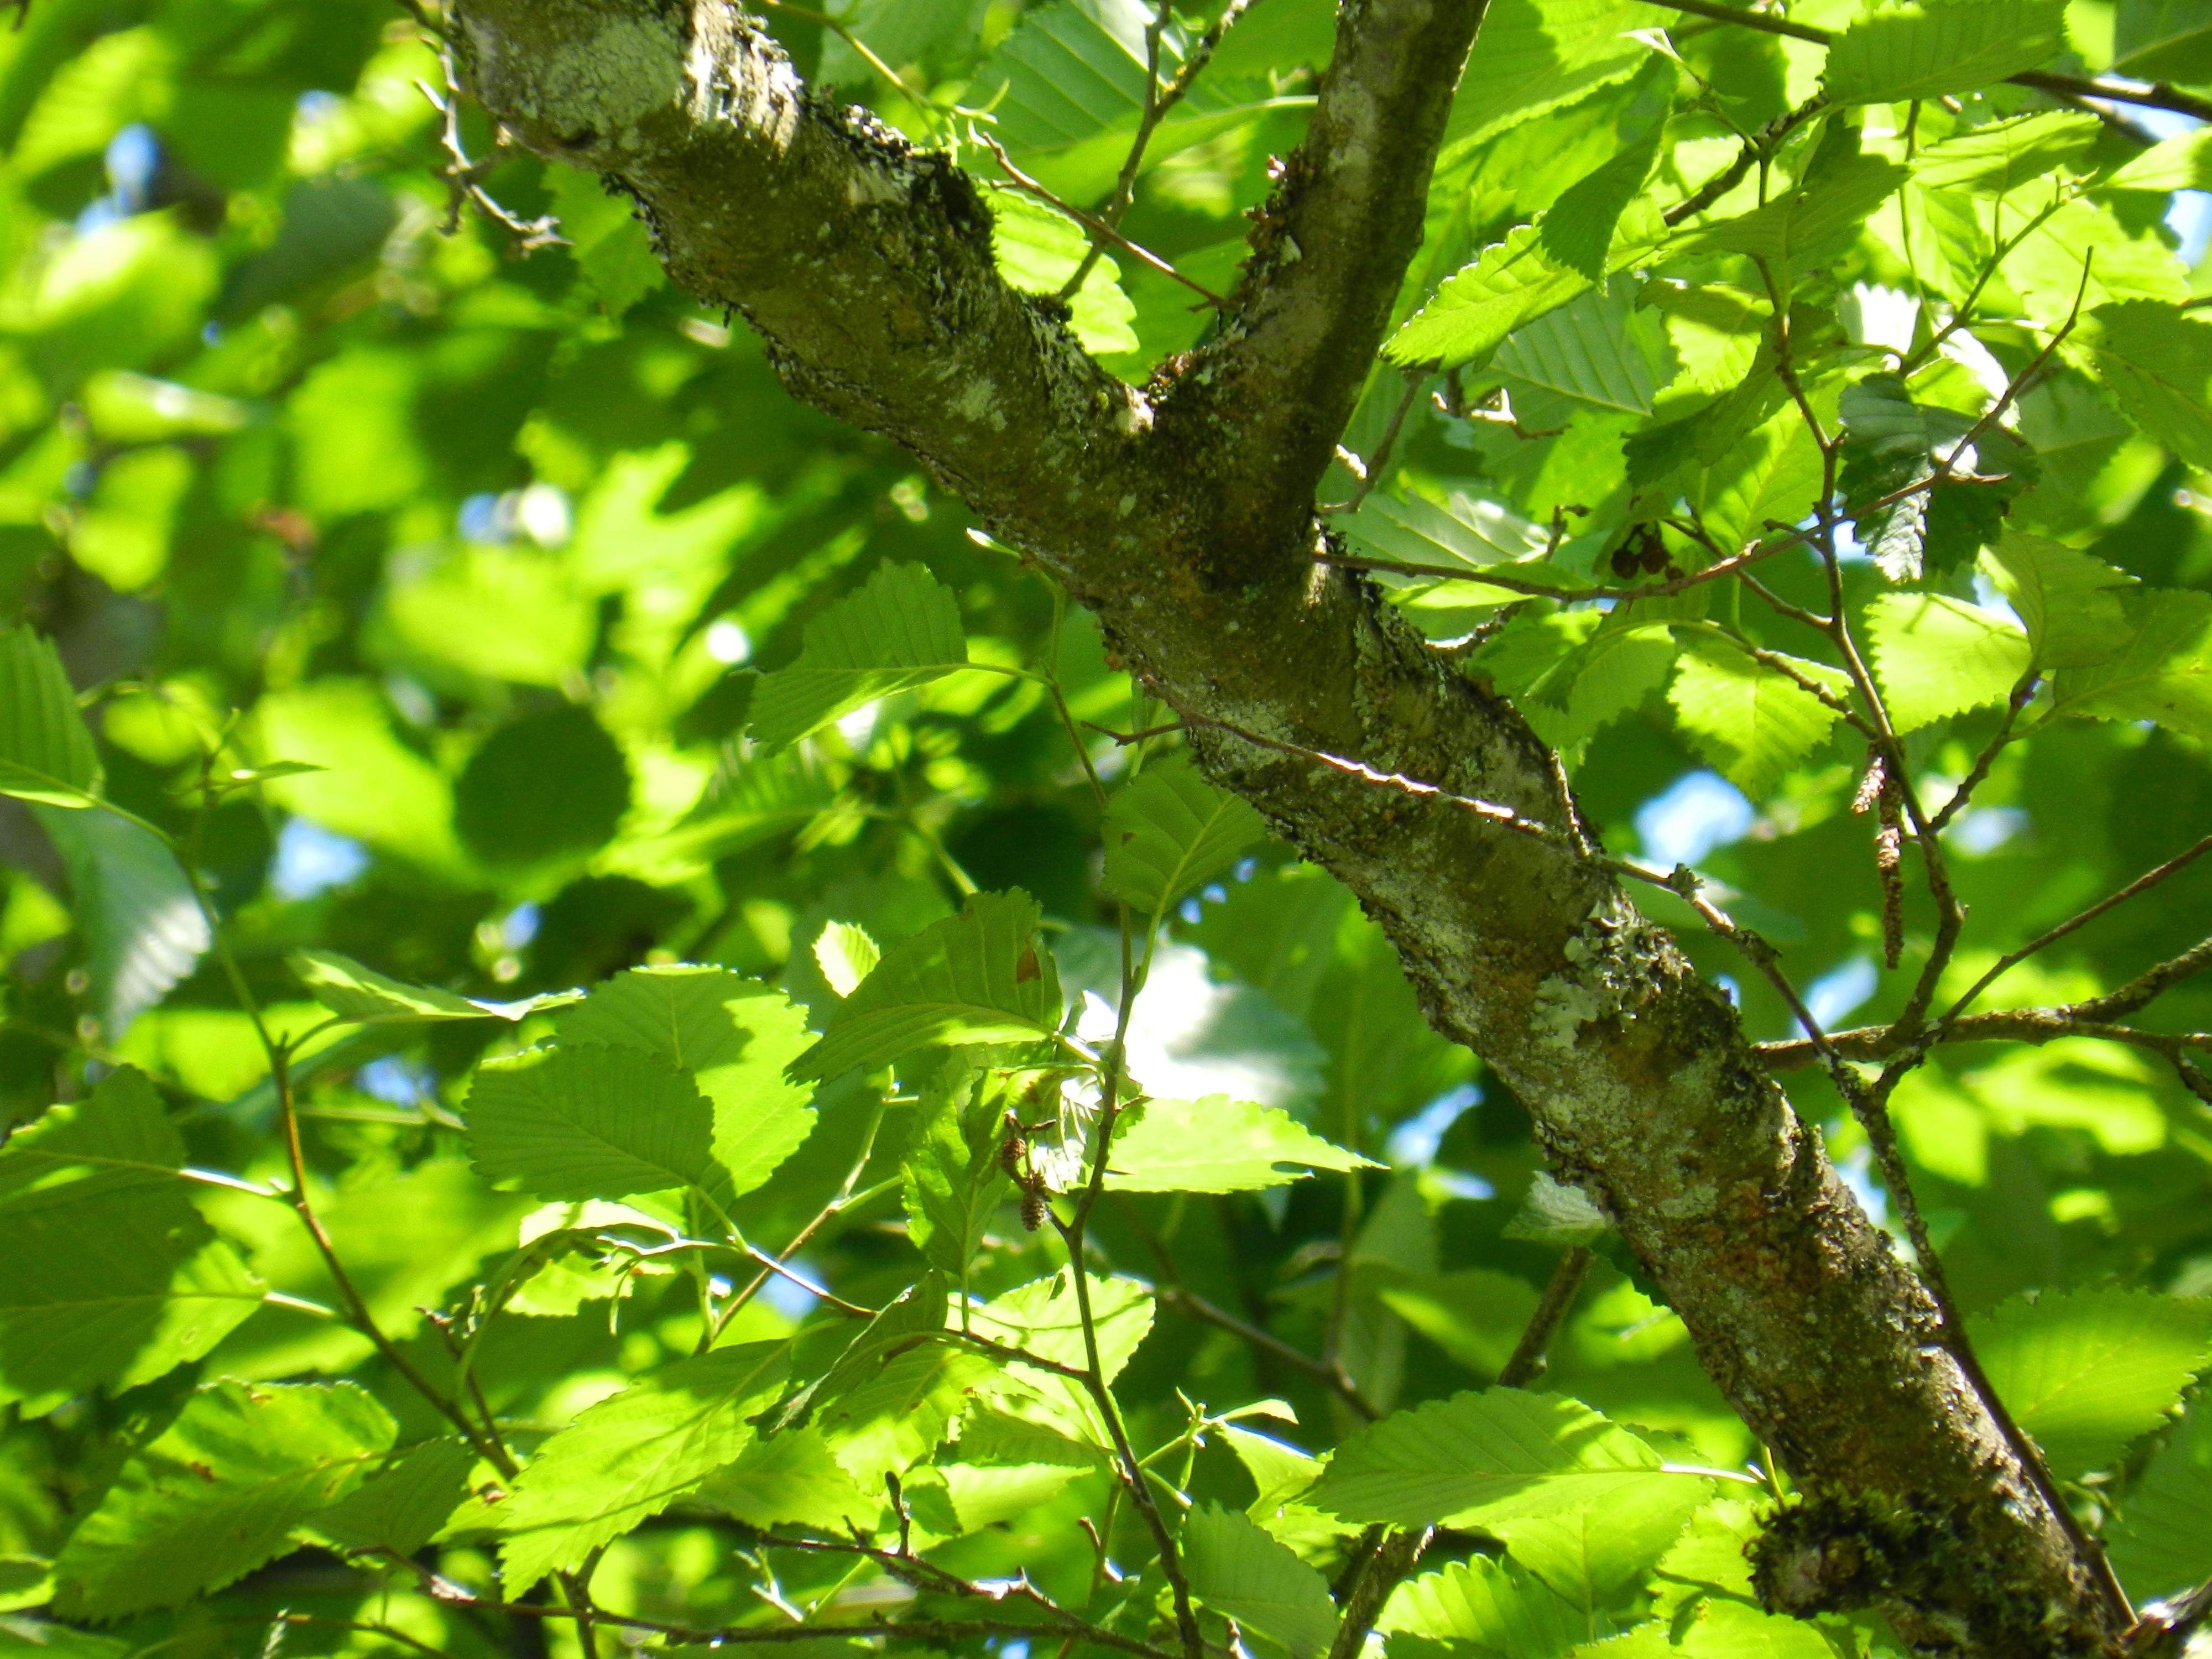
tree, nature, forest, outdoor, branch, plant, sunlight, leaf, flower, foliage, green, jungle, produce, lush, park, leaves, woods, shrub, rainforest, deciduous, flowering plant, woody plant, land plant, plane tree family